Hagen

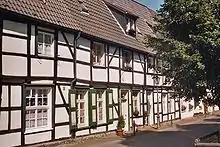
Half-timbered houses "Lange Riege" (17th century)

During the German Empire from 1871 to 1914, Hagen experienced a period of prosperity. Through urbanisation and industrialisation of the 19th century, the city developed into the main centre for the entire region south of the river Ruhr. In 1887, Hagen was administratively separated from the district of Hagen and became an independent city (urban district).